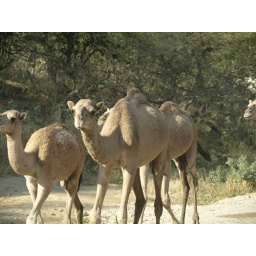
Camels everywhere in the green mountains